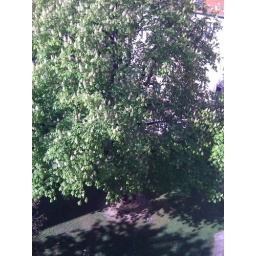
The chestnut tree in the courtyard behind my apartment building in Munich is in full bloom.